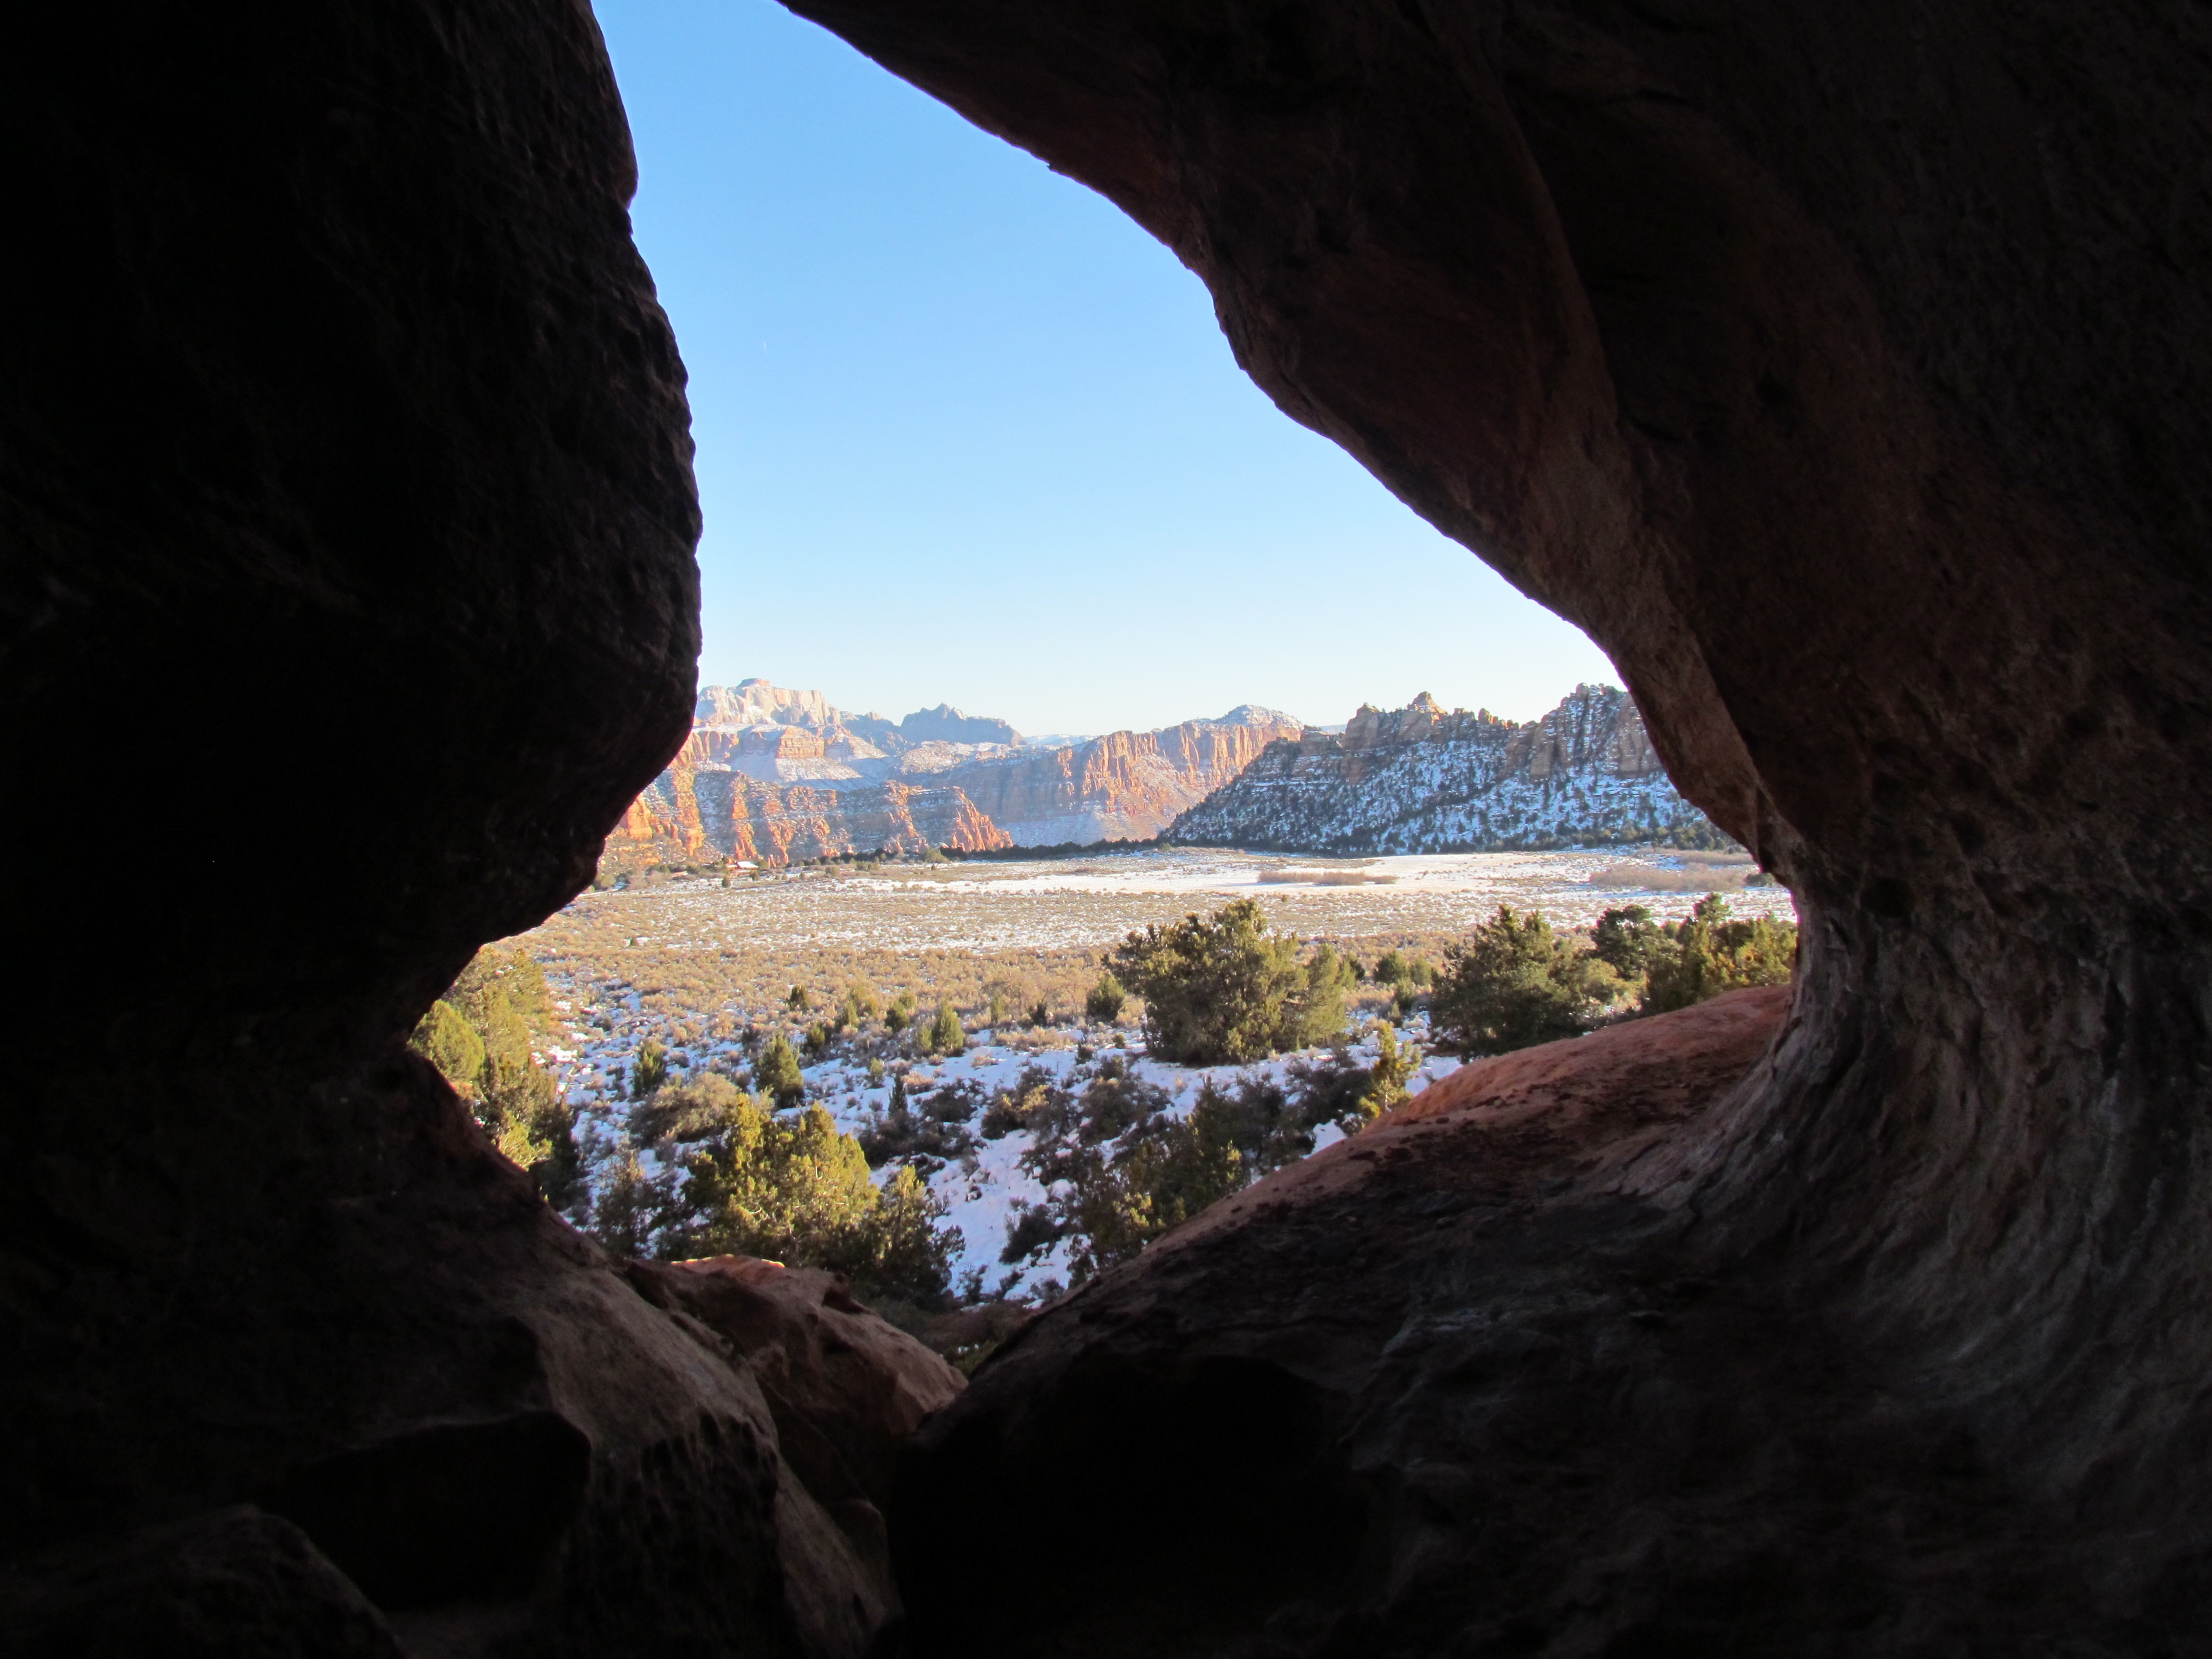
nature, rock, valley, formation, cliff, arch, canyon, terrain, geology, wadi, landform, sea cave, geographical feature